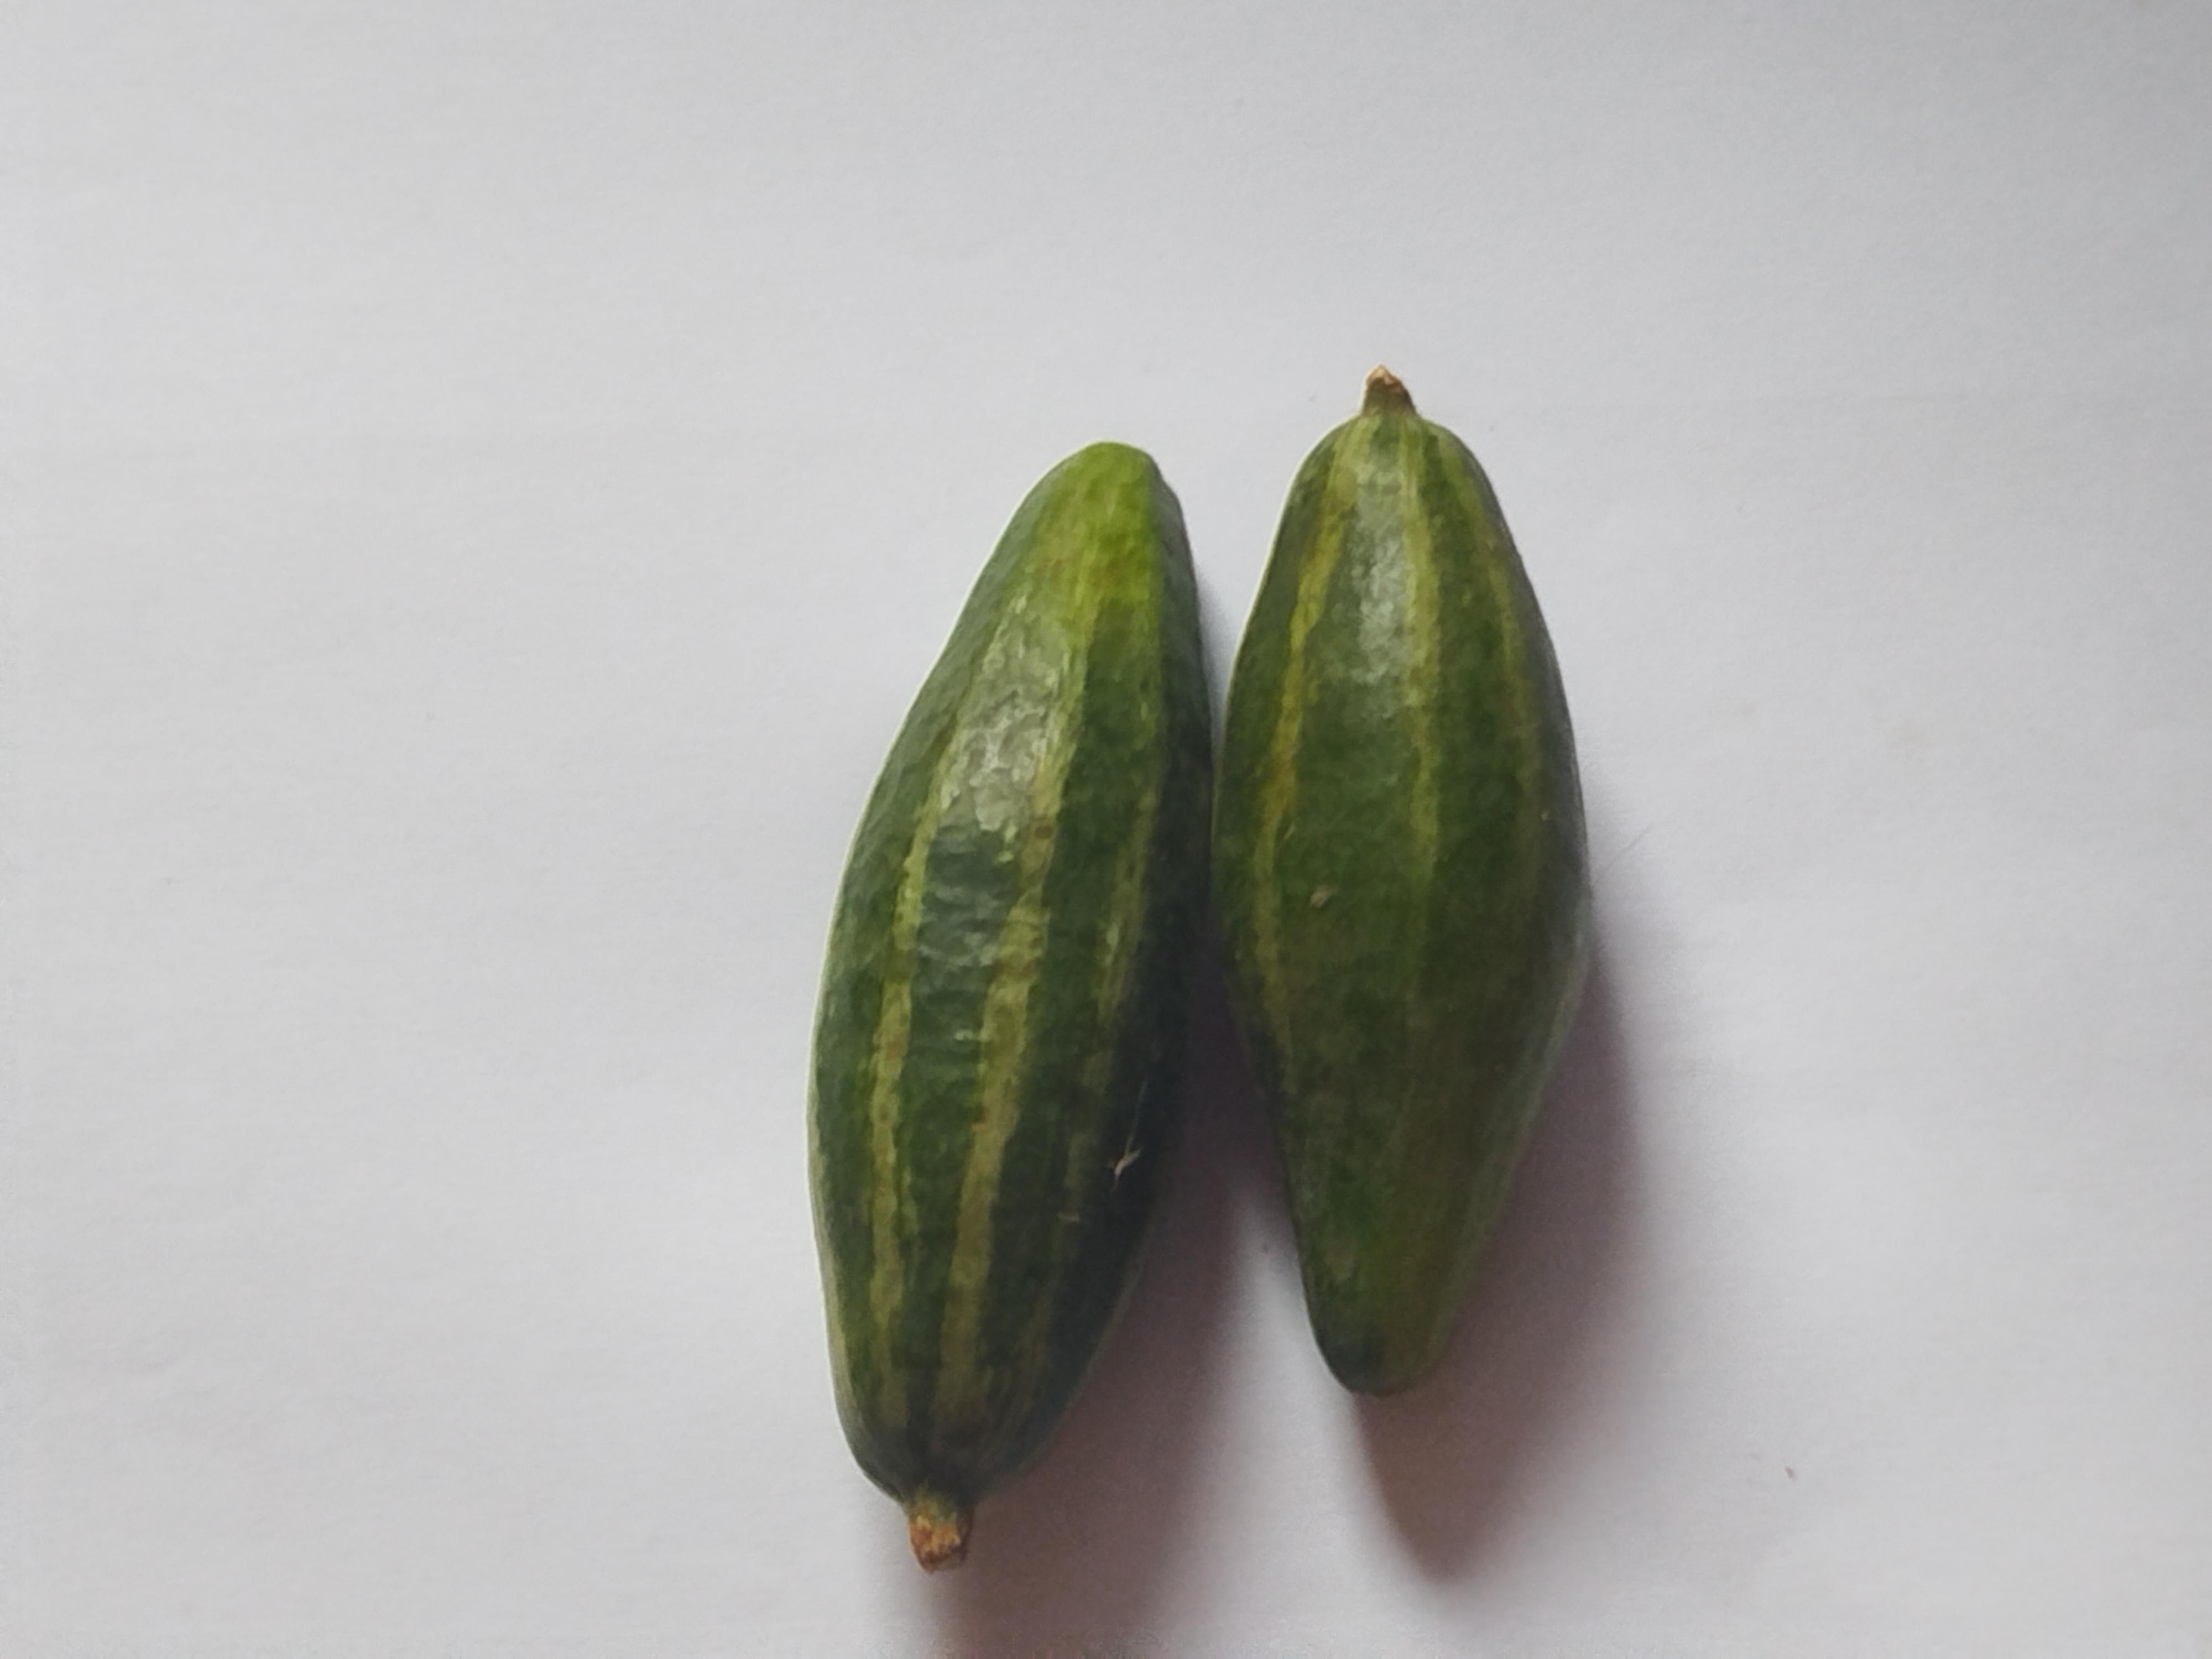
Label: Pointed gourd